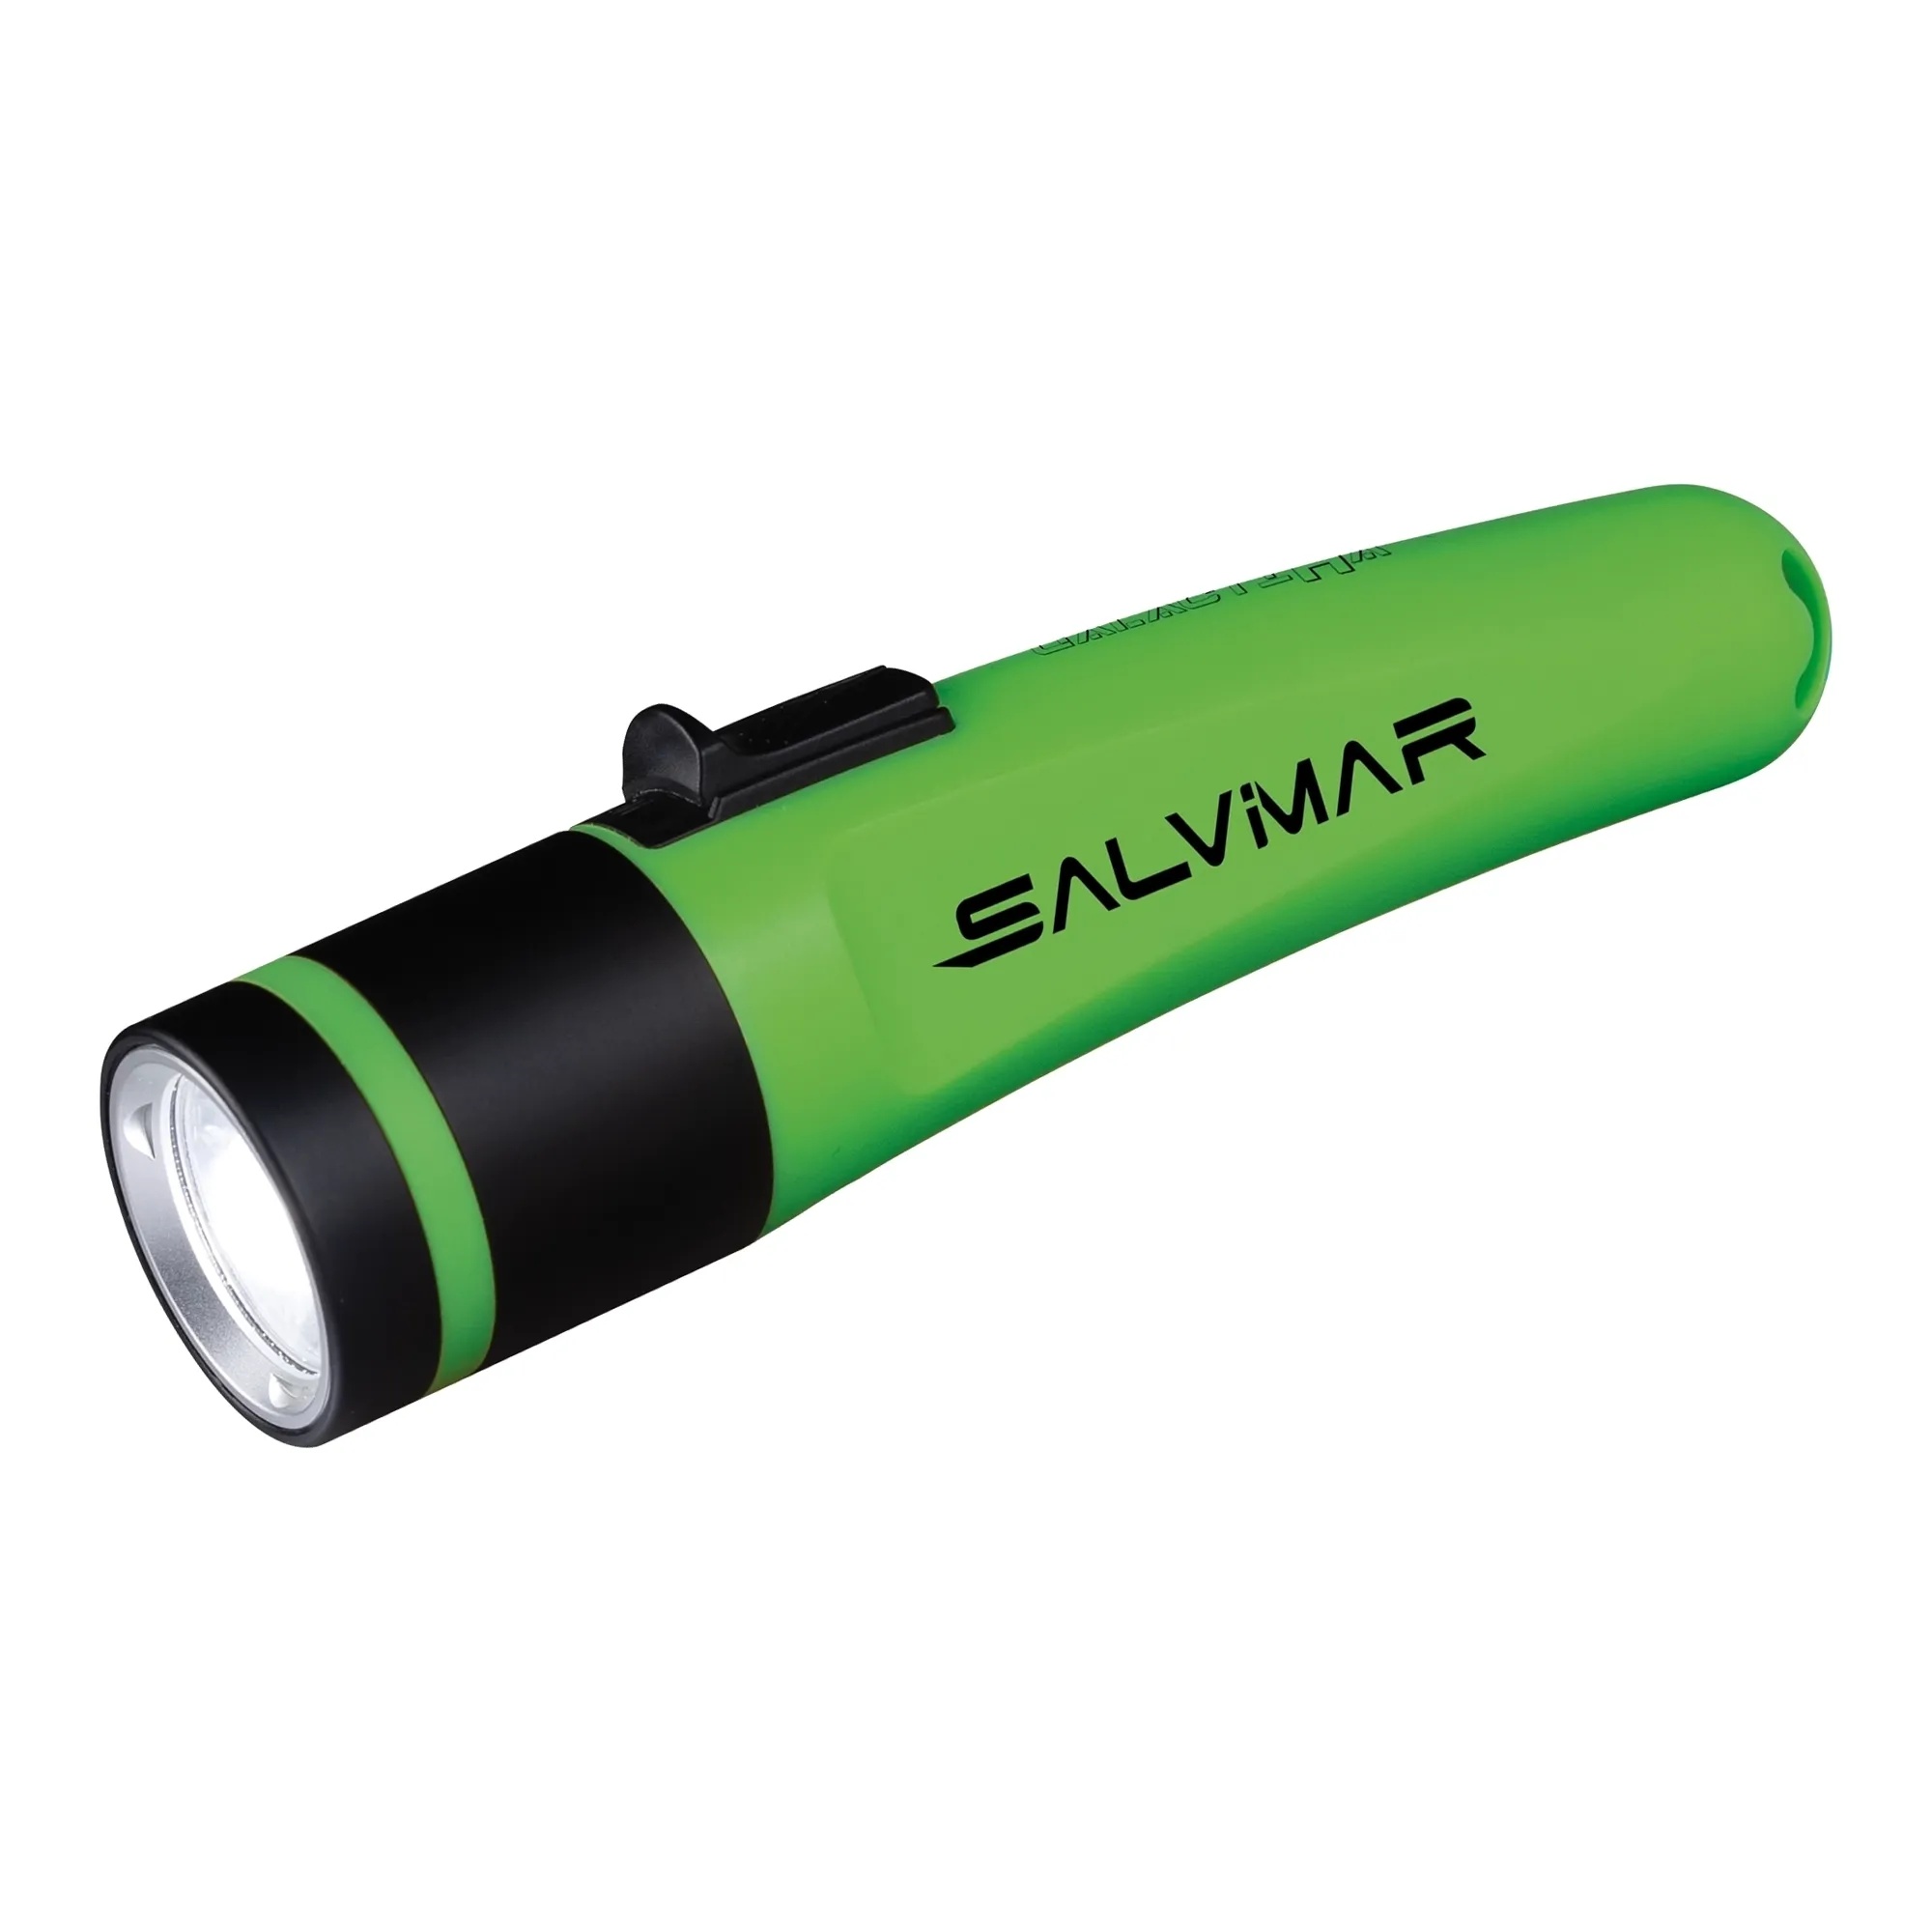
Torcia GALACTIKA
Brand: Salvimar
La torcia subacquea è dotata di una pratica ricarica a connessione magnetica. Il potente LED SST40 emette una luminosità massima di 1500 Lumen, fornendo una forte illuminazione sott'acqua. Con un'ampiezza del fascio di luce di 11°, la torcia offre un hotspot ben definito. La batteria integrata, di tipo 21700 Ioni di Litio, offre un'eccezionale autonomia di 140 minuti e può essere caricata completamente in sole 5 ore. La torcia è impermeabile fino a -100 metri (IPX8), garantendo prestazioni affidabili anche in profondità. Le dimensioni compatte e il peso leggero la rendono facile da trasportare e maneggiare. La torcia è dotata di un unico tasto a scorrimento con due modalità di utilizzo: la modalità standard, attivata con uno scorrimento, offre una luminosità massima di 1500 Lumen, mentre la modalità di emergenza, attivata tenendo premuto il tasto per più di 2 secondi durante lo scorrimento, produce una luce intermittente dal LED posteriore. La torcia è progettata per sopportare più di 1000 cicli di carica/scarica della batteria GALACTIKA, garantendo una lunga durata nel tempo. SPECIFICHE TECNICHE - Ricarica a connessione magnetica - LED SST40 1500 Lumen - Ampiezza del fascio di luce: 11° hot spot - Autonomia: 140 min - Tempo di ricarica: 5h - Batteria: 1 x 21700 Ioni litio integrata non sostituibile. - Impermeabilità: IPX8 fino a -100 metri - Dimensioni: diametro 38 x 161 mm - Peso netto: 196g - La torcia ha un unico tasto a scorrimento e 2 modalità di utilizzo: 1. Scorrimento - accensione torcia a 1500 Lumen 2. Scorrimento e tenuta per più di 2 secondi - modalità di emergenza (La modalità di emergenza consiste nell’accensione intermittente del LED posto nella parte posteriore della torcia) - Led luminoso verde, carica 100% - Ricarica a connessione magnetica - Per i cicli di carica/scarica della batteria GALACTIKA, il totale dei cicli è superiore a 1000 volte
Category: Sporting Goods > Outdoor Recreation > Boating & Water Sports > Diving & Snorkeling > Diving & Snorkeling Equipment Sets